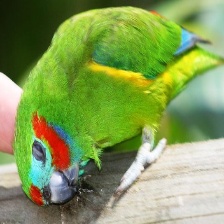
Species: DOUBLE EYED FIG PARROT
Scientific name: CYCLOPSITTA DIOPHTHALMA